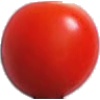
Label: Tomato Cherry Red 1